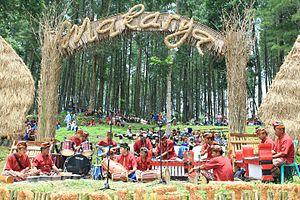
Le kabupaten de Banyuwangi, en indonésien Kabupaten Banyuwangi, est un kabupaten d'Indonésie situé dans la province de Java oriental.